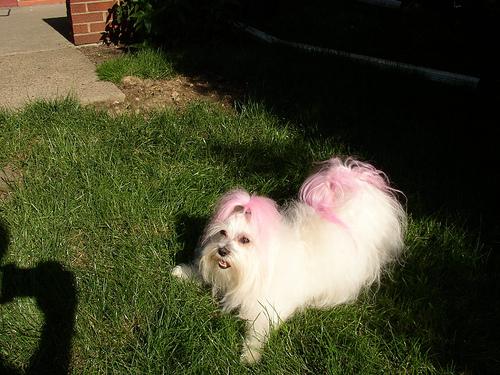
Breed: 249-n000101-Maltese_dog